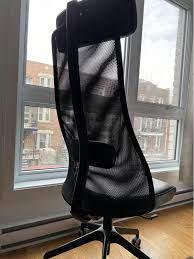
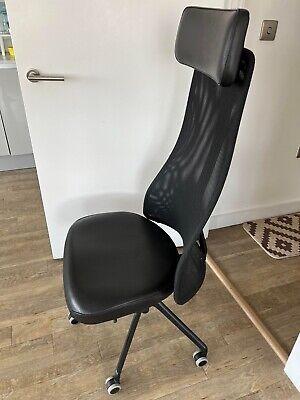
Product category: items_chair
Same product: yes